Illam

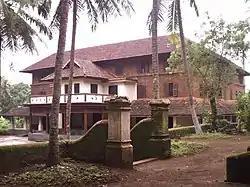
Varikkasseri Mana, which was used as a filming location for the 1993 Malayalam movie "Devaasuram"

Illam, also referred to as Mana, is the Malayalam word for the house of a Namboodiri Brahmin. In the traditional lineage system used for the classification and identification of homes based on the castes of Kerala, South India, an Illam served as the "Tharavad" (ancestral house) of Nambudiri Brahmin families. Illam also refers to the house of a elite Nair and Amabalavasi in certain regions of Kerala.